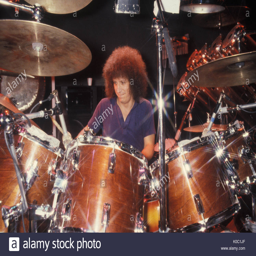
hard rock artist of person